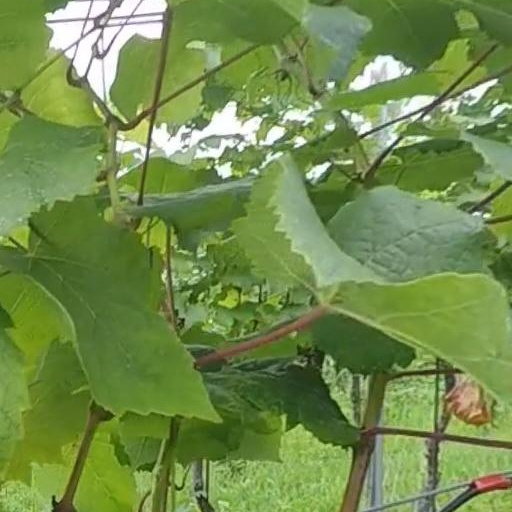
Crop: grape